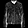
Label: Coat